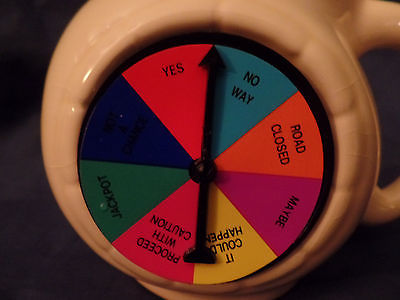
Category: mug